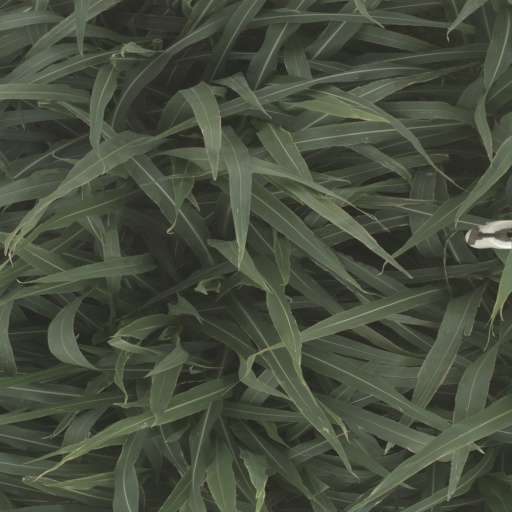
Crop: sorghum